In the Eye of the Beholder

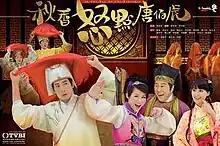
Official poster

In search of the last model for his painting “Nine Pretty Women”, acclaimed scholar TONG BAK FU (Moses Chan) goes on a trip to Hangzhou with his ardent disciple WAT GEI (Johnson Lee) who is also like his bodyguard.